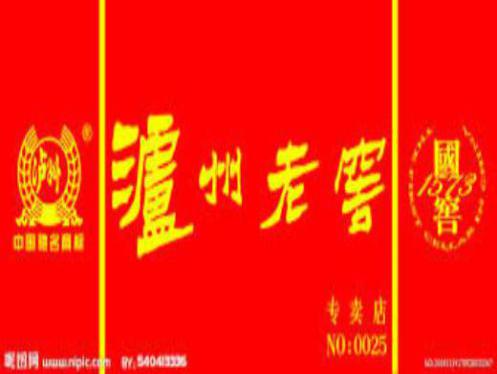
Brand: luzhoulaojiao-3
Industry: Food